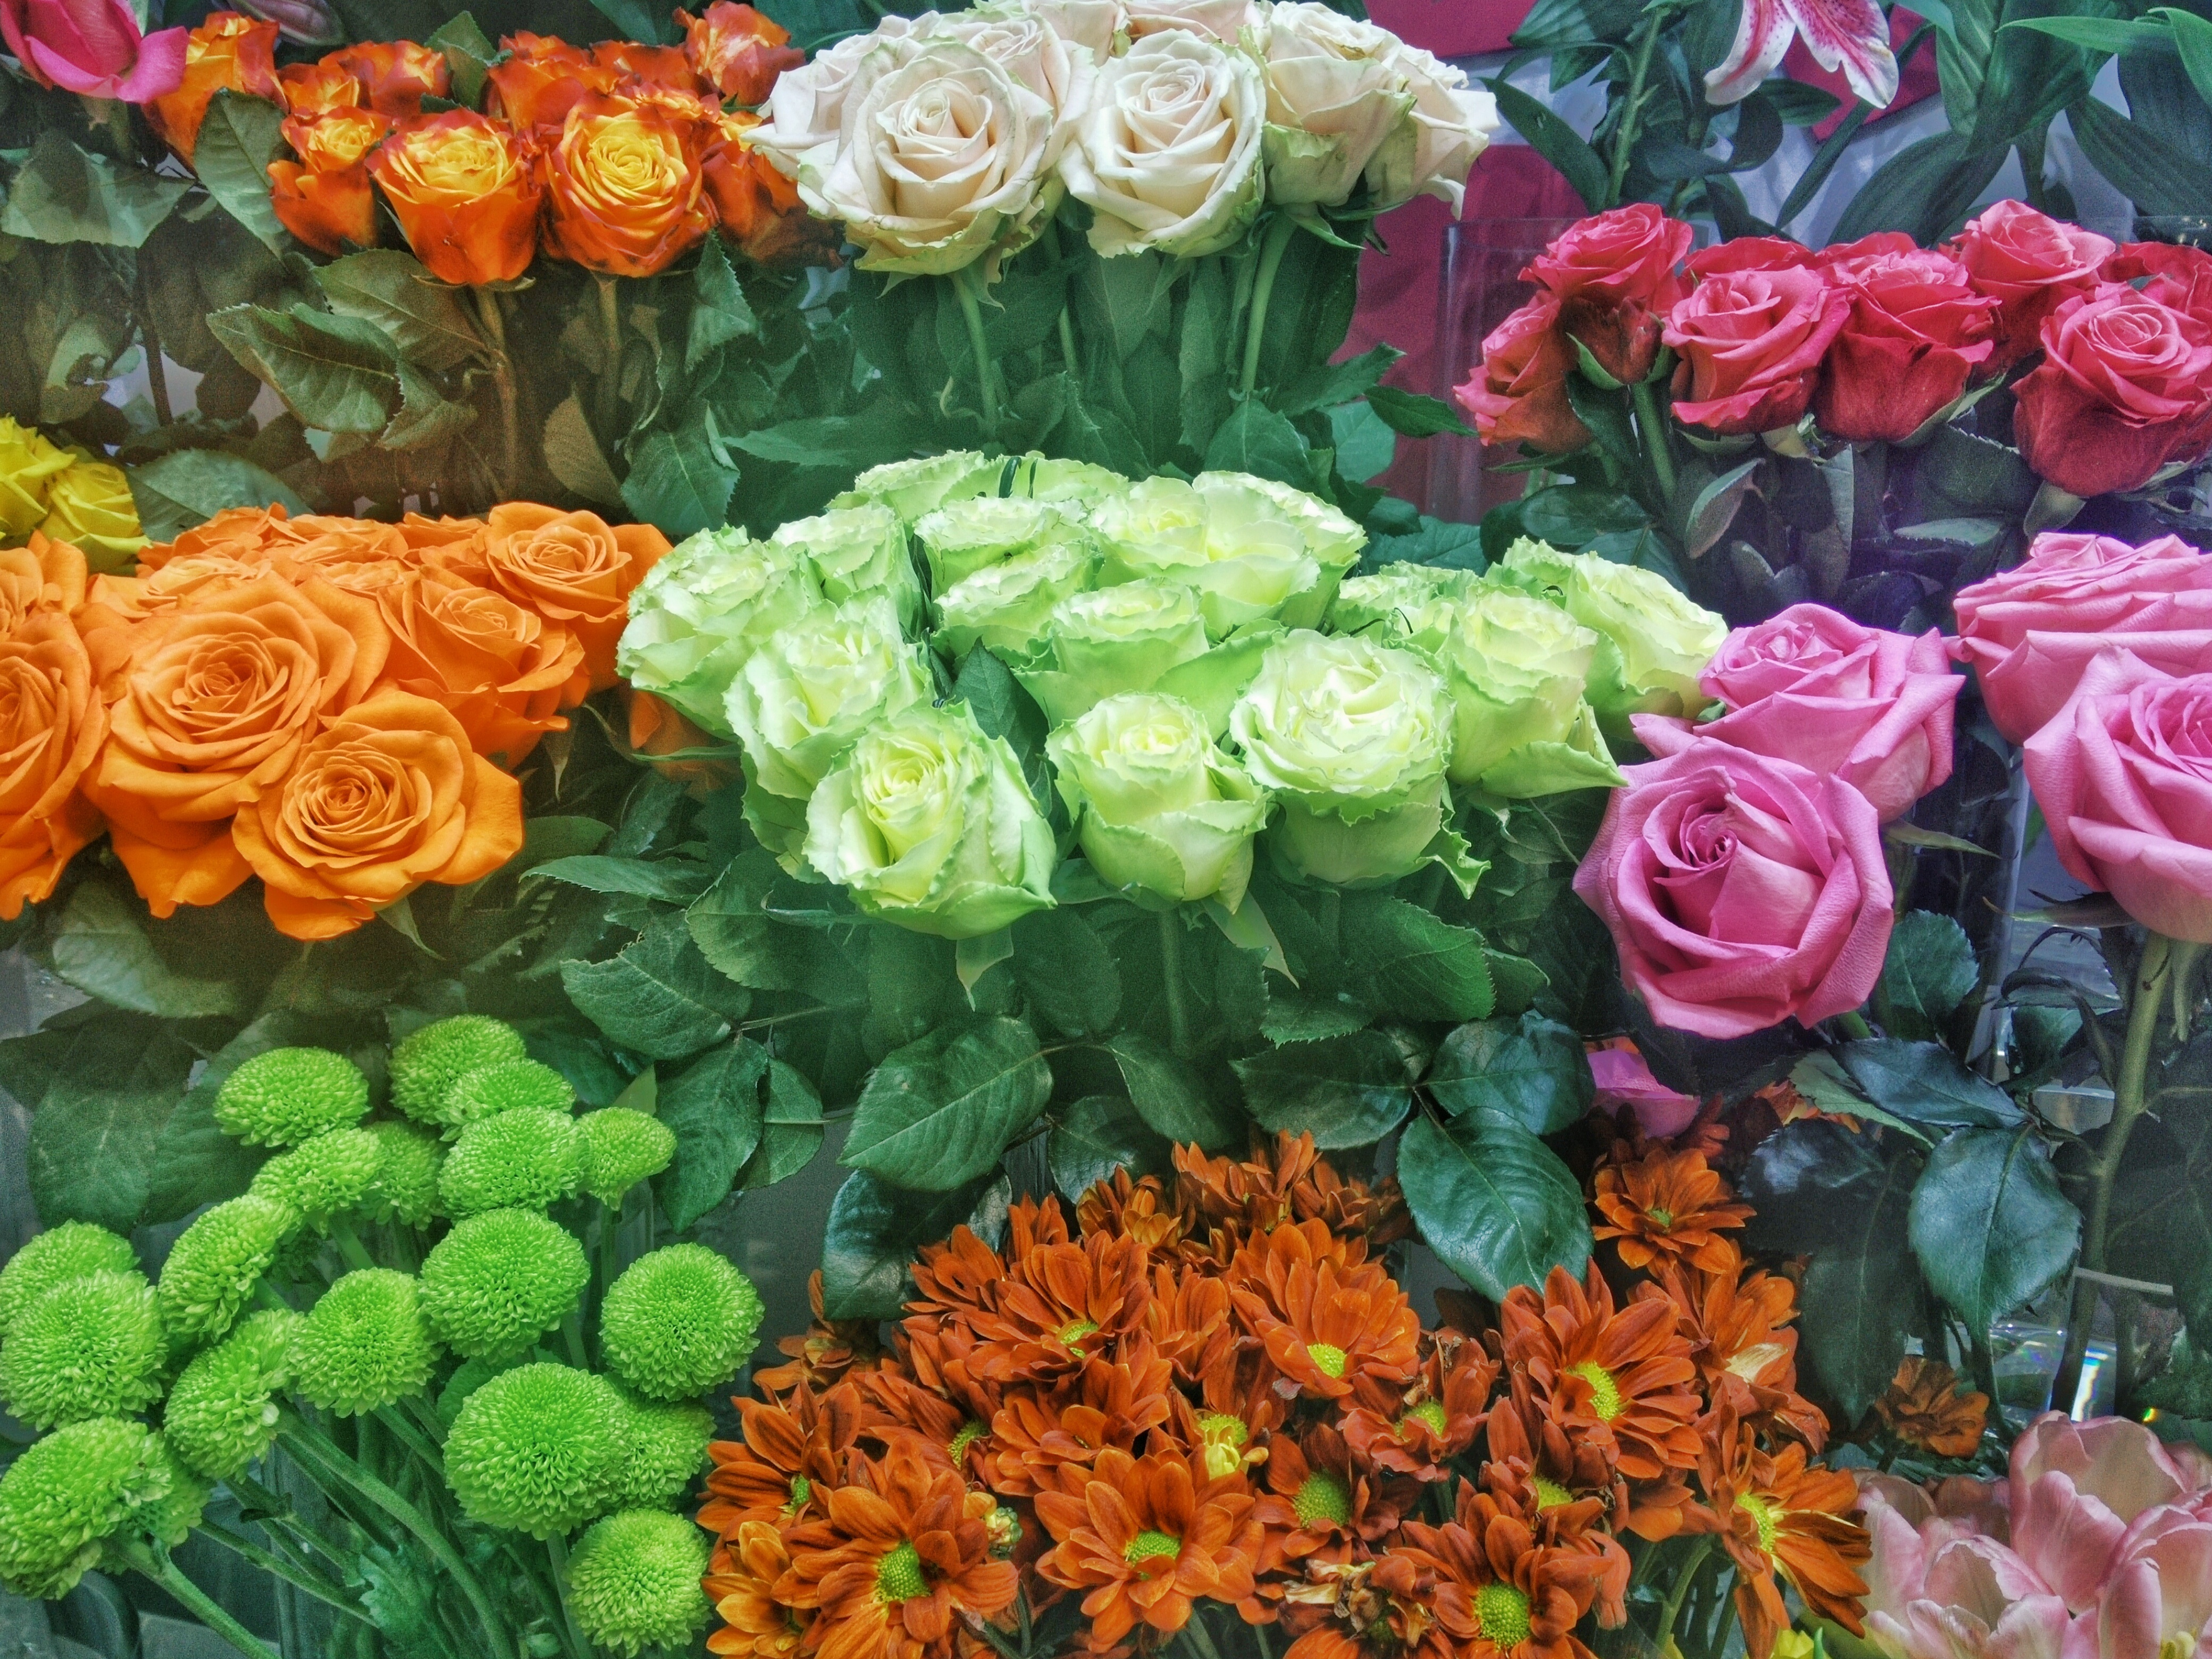
plant, flower, flora, floristry, flowering plant, garden roses, flower bouquet, cut flowers, floral design, annual plant, land plant, flower arranging